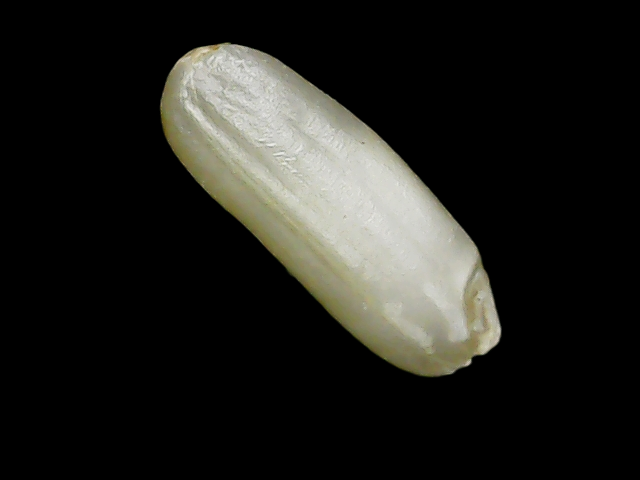
Rice variety: Binadhan24